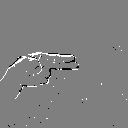
ASL letter: h